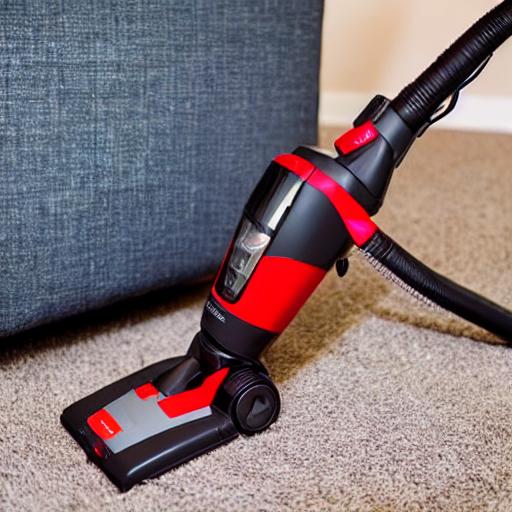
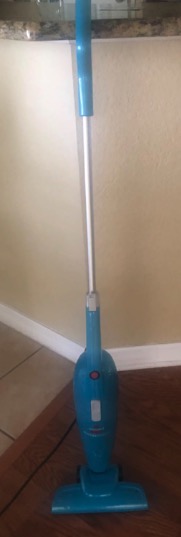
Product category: items_vacuum
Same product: no